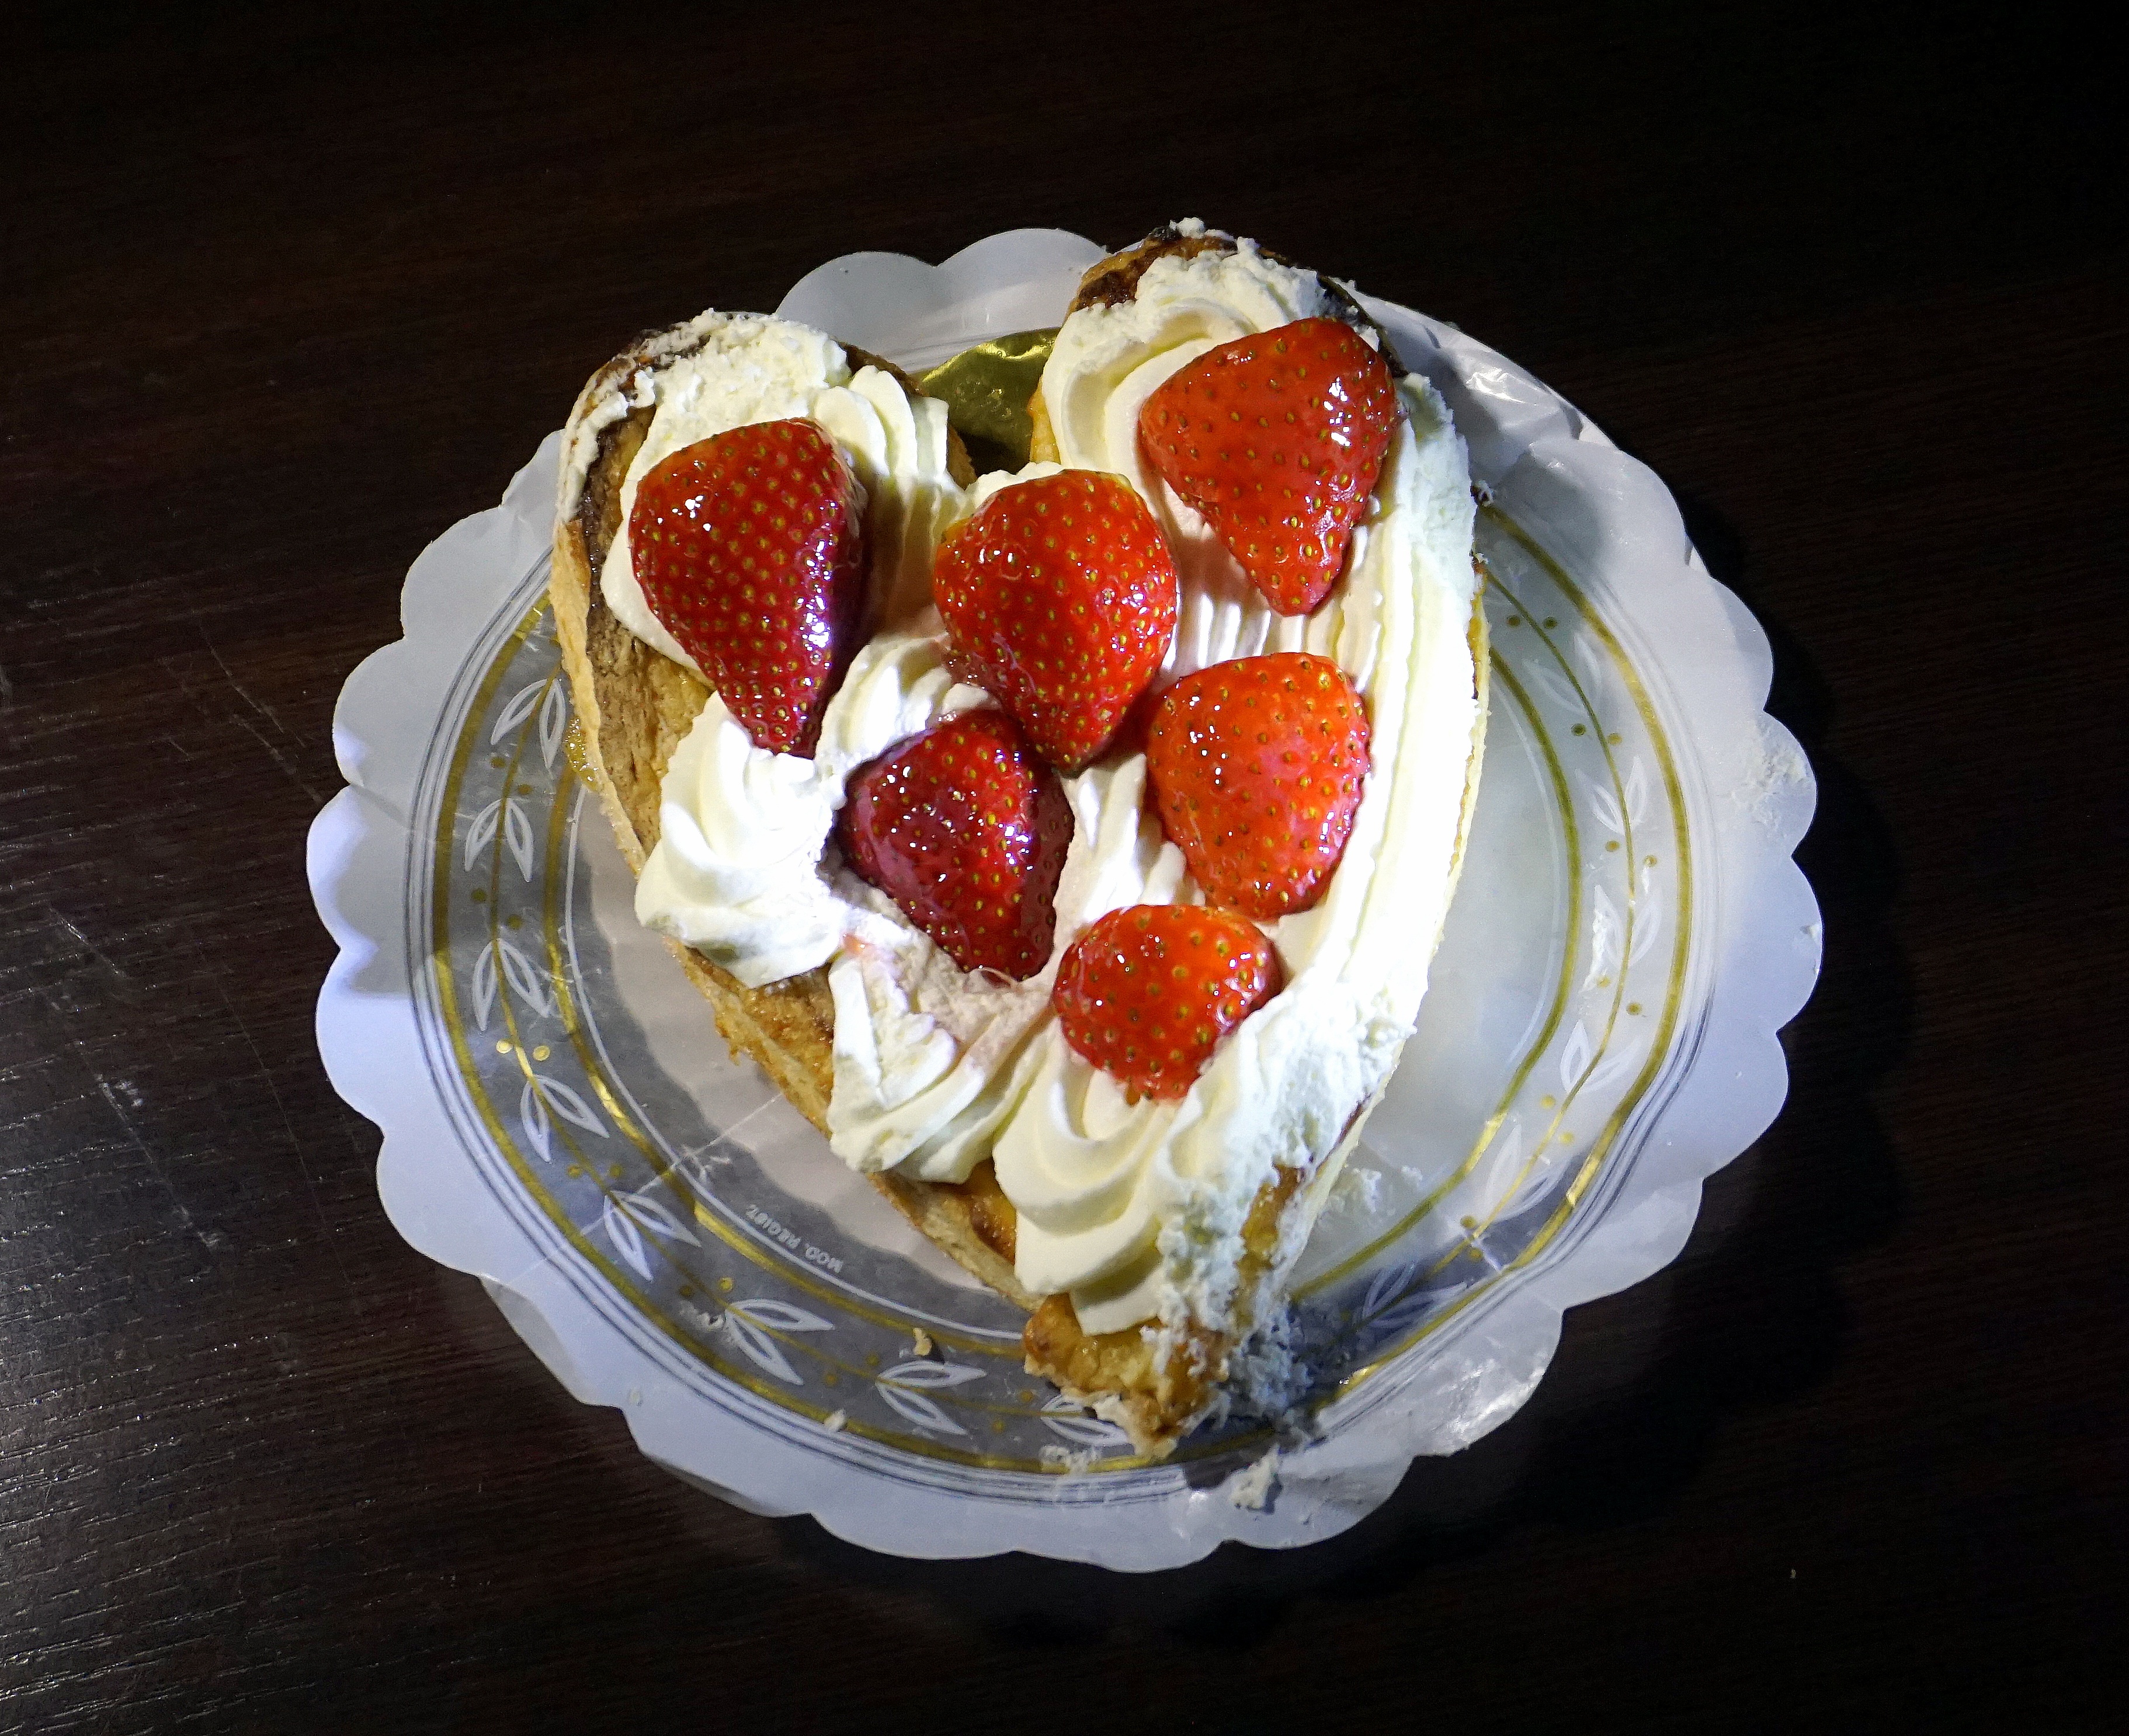
fruit, sweet, dish, meal, food, produce, breakfast, dessert, cuisine, cream, cake, dairy product, pastry, strawberry, whipped cream, icing, strawberries, sweetness, cakes, flavor, torte, buttercream, pavlova